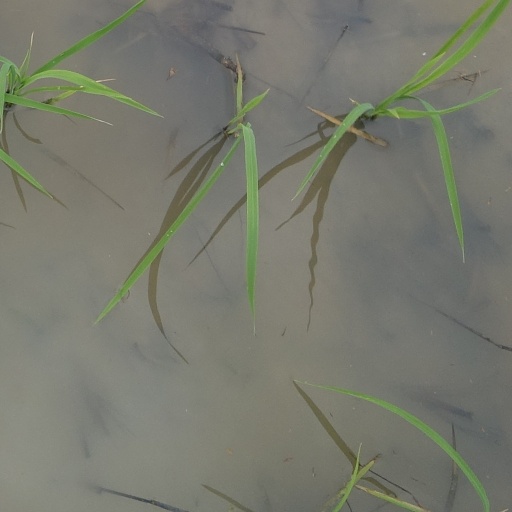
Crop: rice